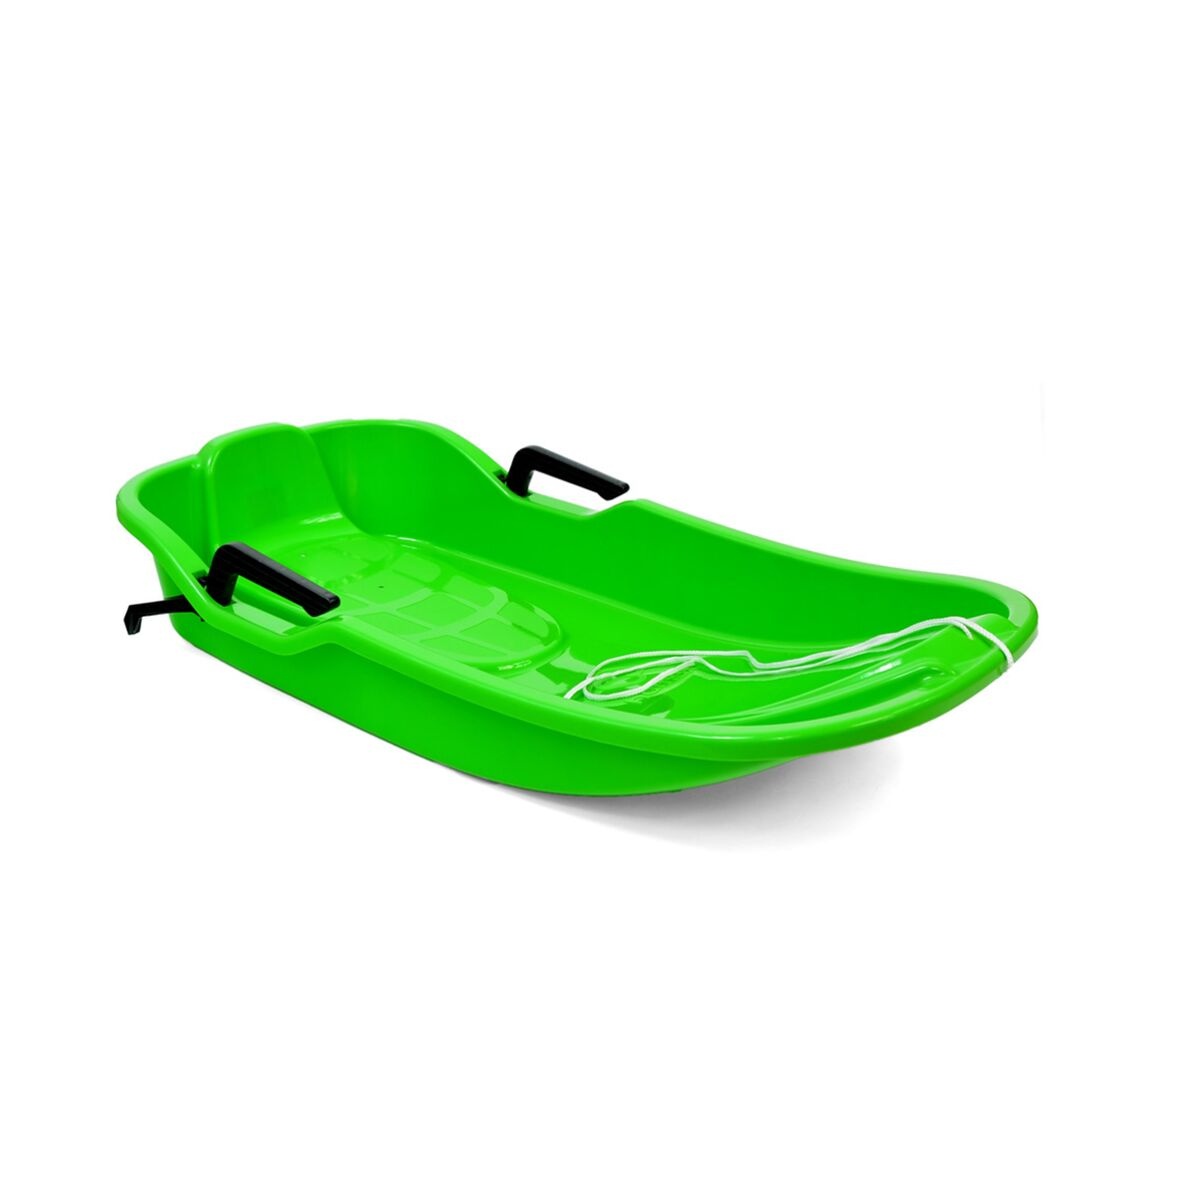
Schlitten Hamax S2893 grün
Bleiben Sie in Form und entdecken Sie die neuesten Innovationen der Branche, um mit den besten Voraussetzungen Sport zu betreiben! Kaufen Sie Schlitten Hamax S2893 grün zum besten Preis und genießen Sie ein gesundes Leben! Art: Schlitten Farbe: grün Material: Polyäthylen Empfohlenes Alter: + 4 Jahre Lang: 90 cm Max. unterstütztes Gewicht: 60 Kg Merkmale: Griff Menge: 2 Zertifikat: CE Anzahl der Stücke: 1 Stücke
Brand: HAMAX
Category: Sporting Goods > Outdoor Recreation > Winter Sports & Activities > Sleds